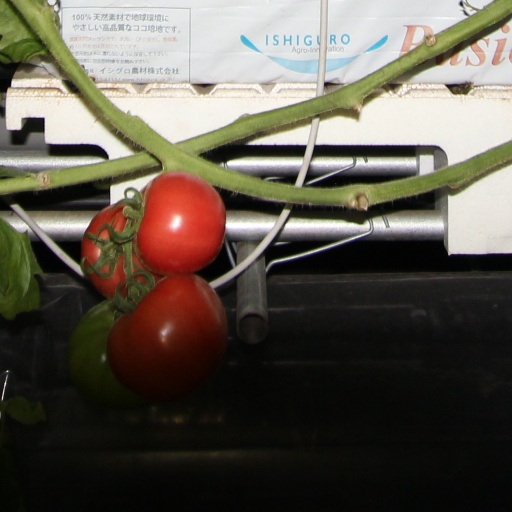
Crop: tomato